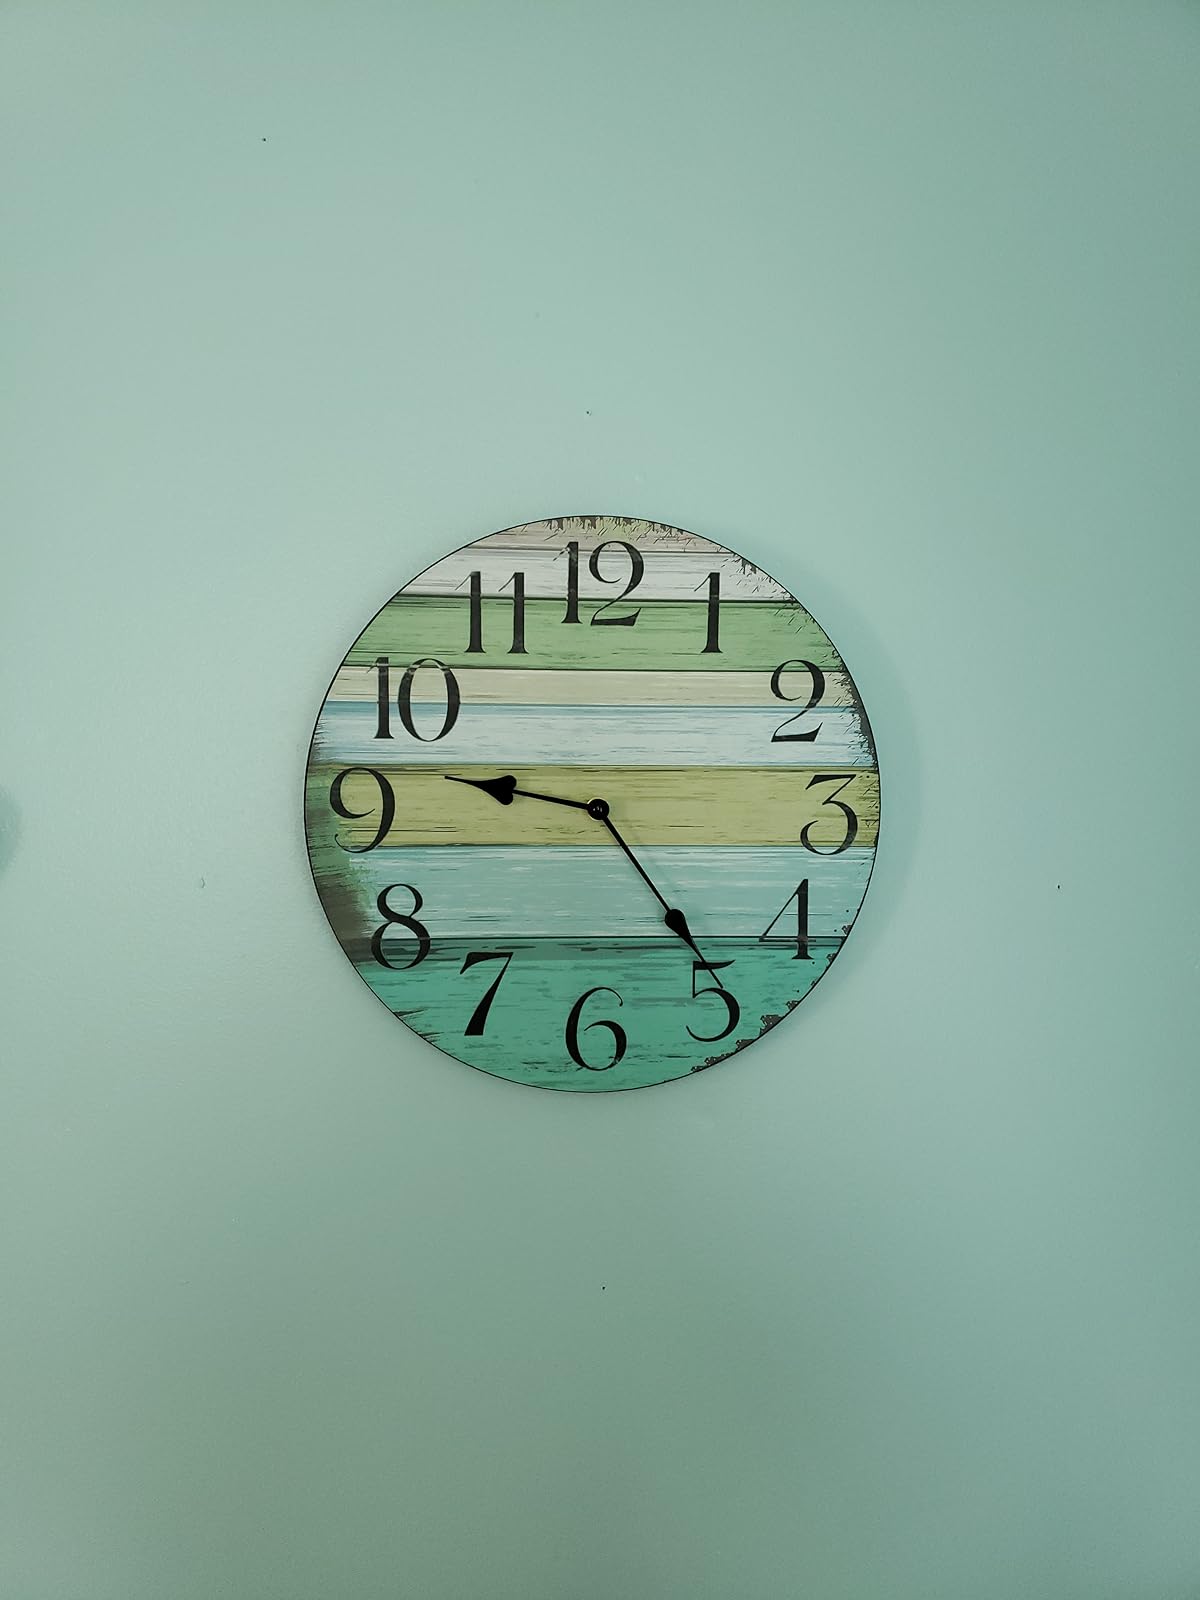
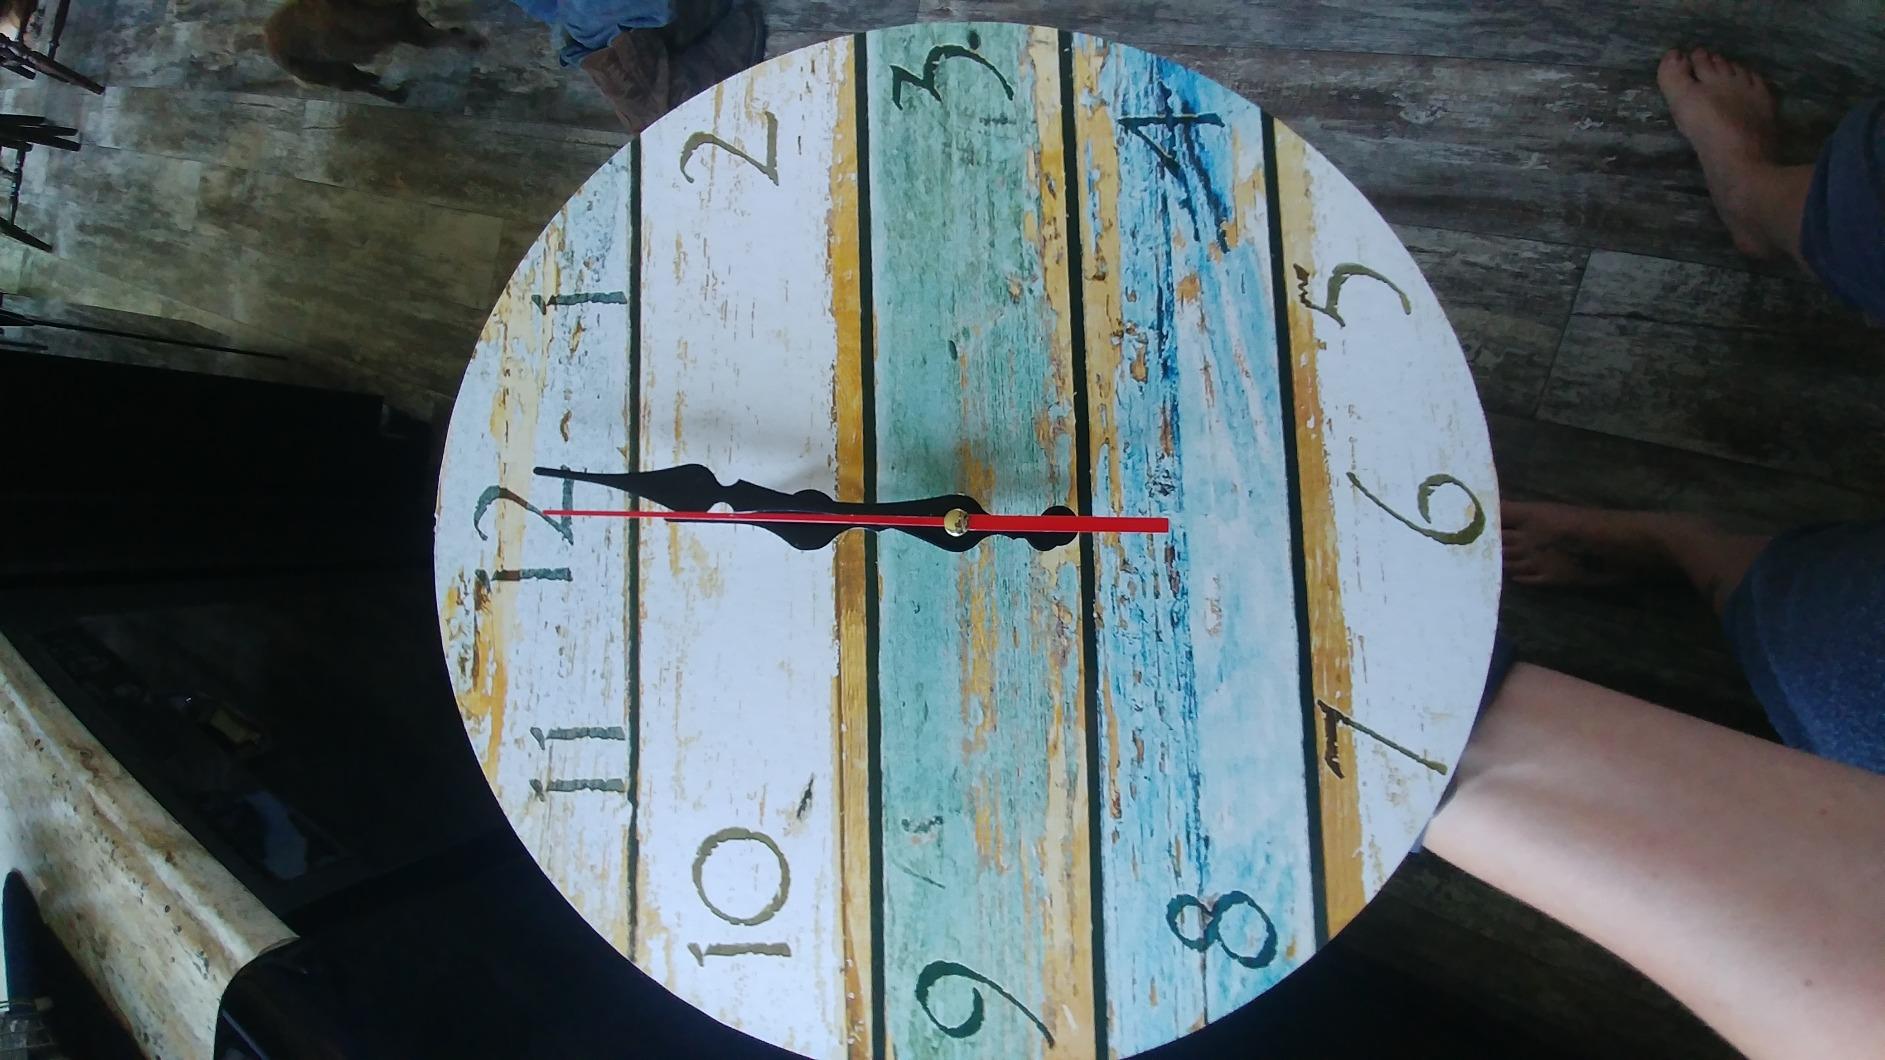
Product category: clock
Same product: no